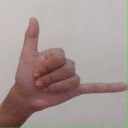
अक्षर: द